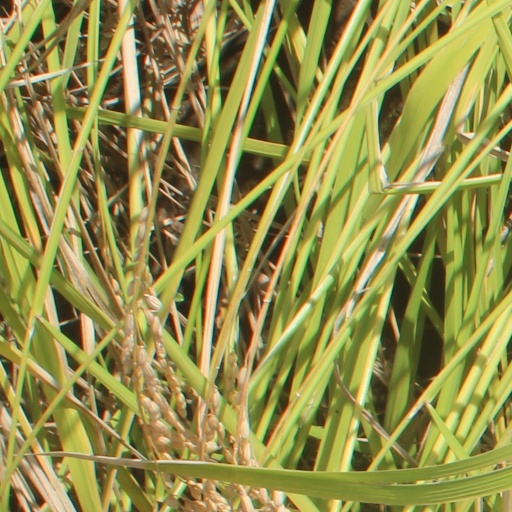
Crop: rice